SOCATA TBM

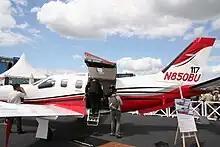
Rear access door of a TBM 850

The cockpit of the TBM seats two person flight crew. According to Flying Magazine, even in the standard configuration, the cockpit is provided with a generous suite of avionics and equipment. It features an electronic flight instrument system (EFIS), traffic collision avoidance system (TCAS), terrain awareness and warning system (TAWS), weather radar, lightning detection, dual Garmin GNS 530 navigation/communication systems, Bose headsets, dual transponders, dual compasses, and full cockpit instrumentation for both positions. Pilots can enter the cockpit either from the main cabin or via a small pilot's door on the left hand side, forward of the wing; in a cargo configuration, the pilot's door eliminates the need to clamber over the cargo payload. The pilot's door is an optional extra, and is not installed upon all aircraft. From the TBM 700B onwards, an enlarged cabin entry door was introduced, which later became standard upon subsequent models.